Jean Cardot

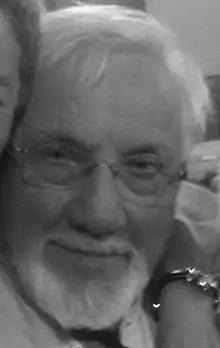

Jean Cardot (20 July 1930 – 13 October 2020) was a French sculptor, born in Saint-Étienne, France. He is known for his monumental sculptures that depict political figures and that are designed to complement particular architectural settings (e.g. museums, promenades, public squares).